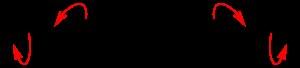
L'ion nitrite est la base conjuguée de l'acide nitreux. L'acide nitreux est un acide faible instable de formule HNO₂. La formule de l'ion nitrite est NO₂⁻.